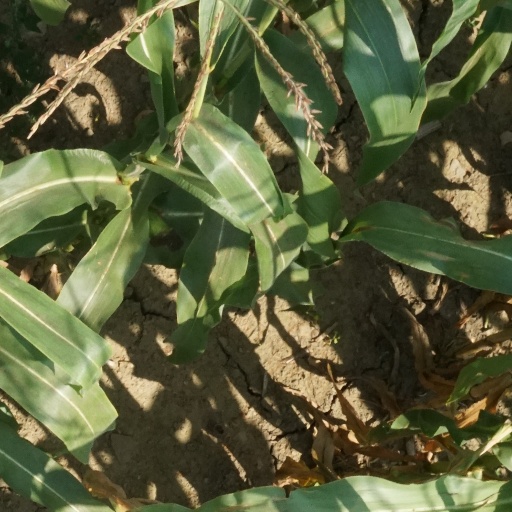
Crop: maize; corn